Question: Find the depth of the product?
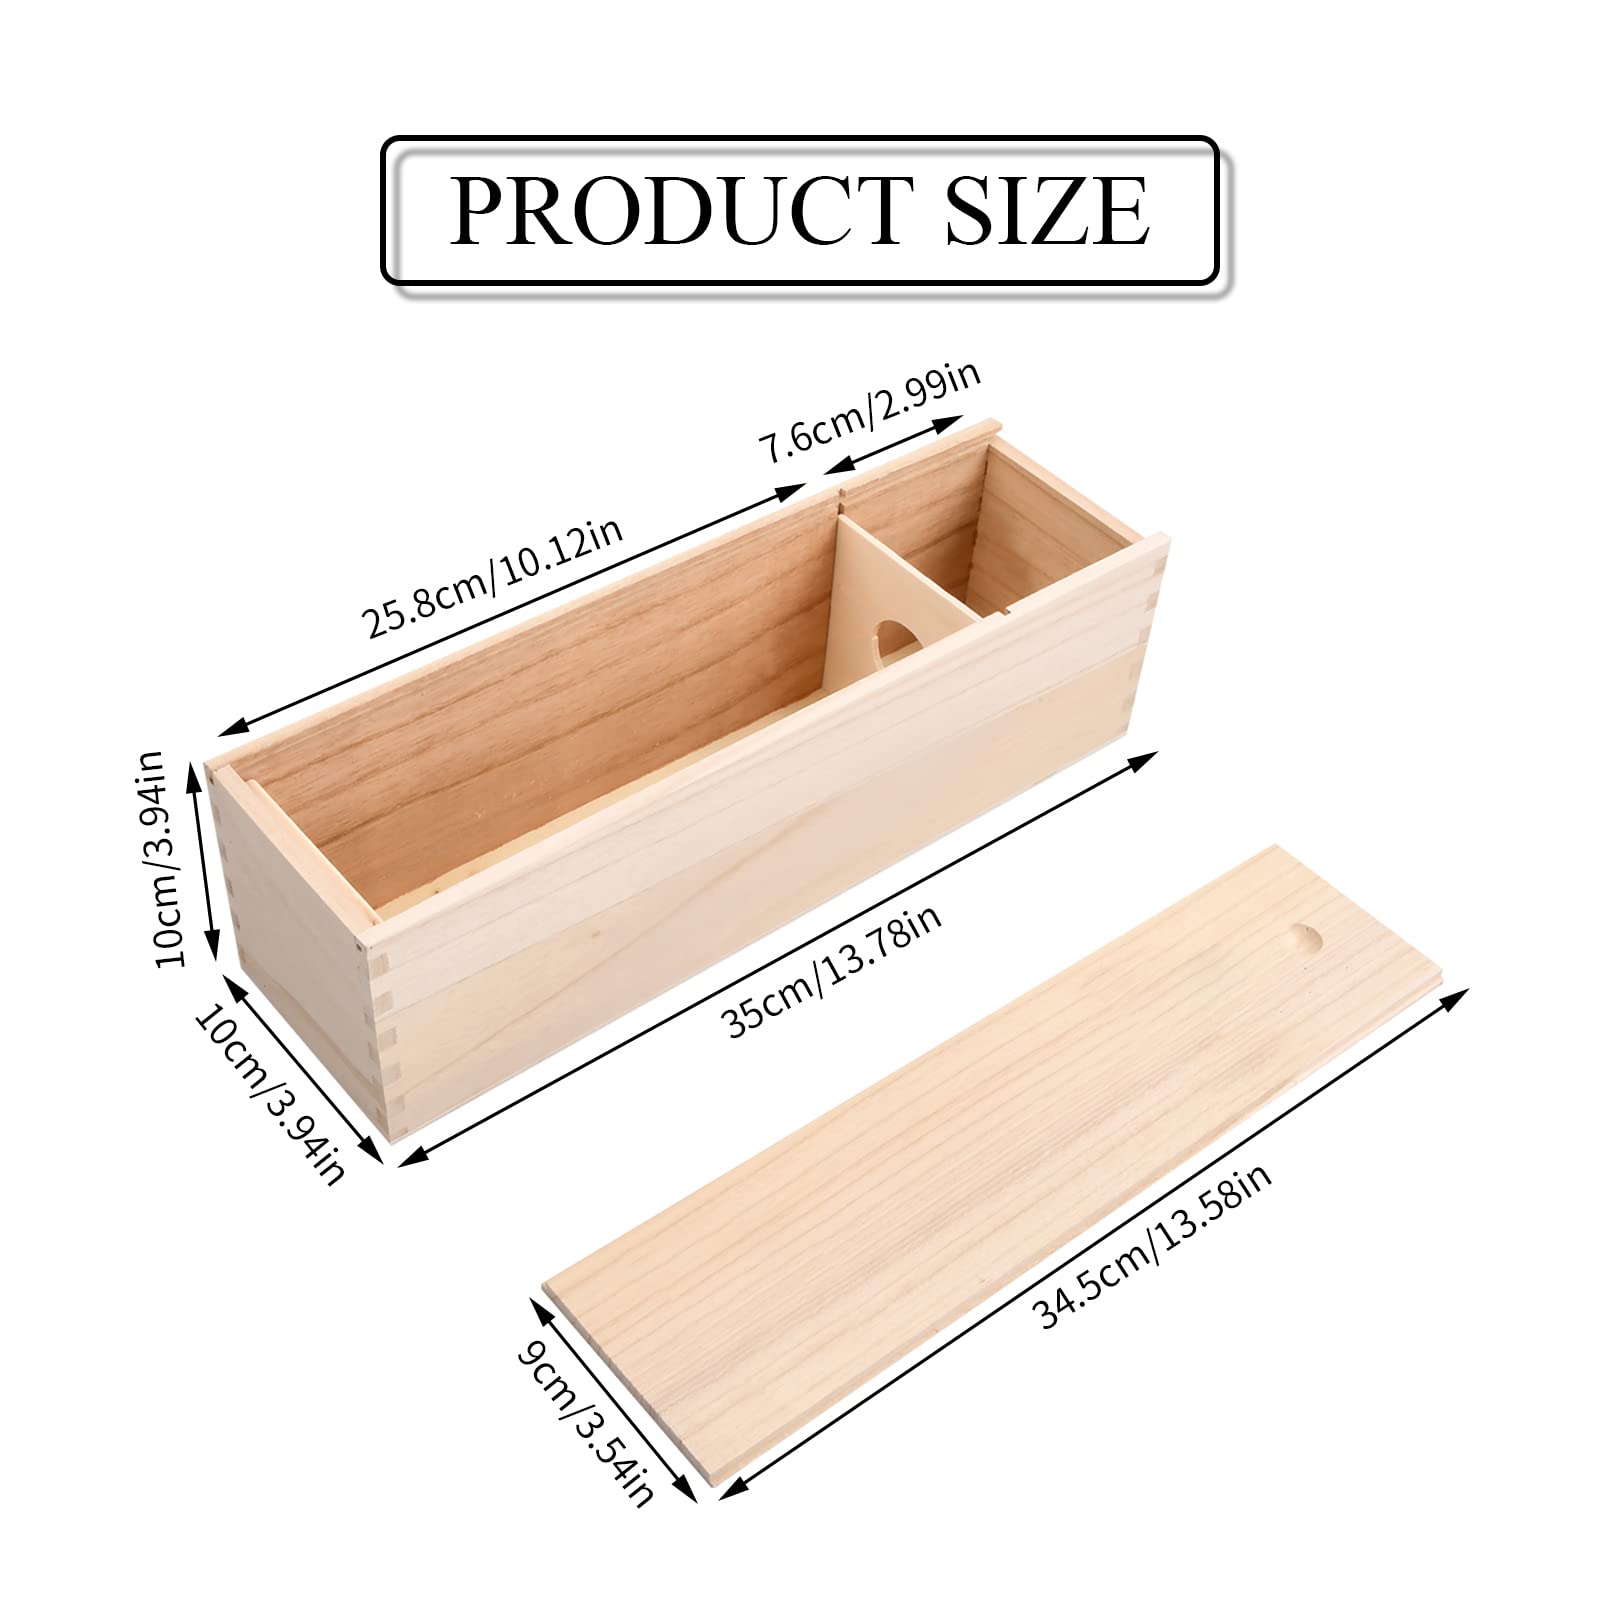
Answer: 35.0 centimetre